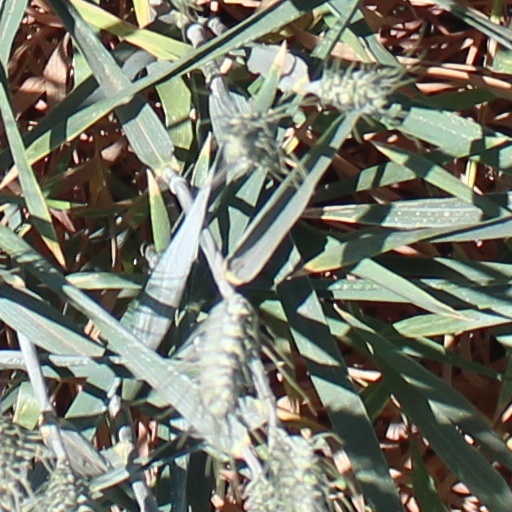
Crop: wheat